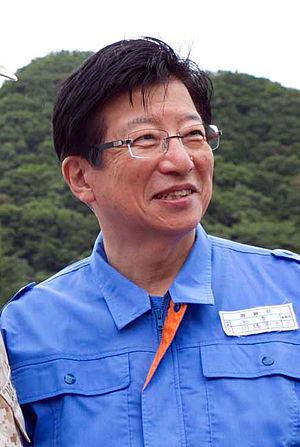
Heita Kawakatsu est un homme politique japonais, né le 16 août 1948 à Osaka.